Bone (comics)

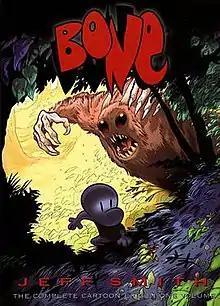
Cover art of "Bone: The Complete Cartoon Epic in One Volume"

Smith originated "Bone" as a sketch he drew as a child, resembling a telephone handset receiver. This original drawing, a frowning character with its mouth wide open, resembled characteristics of who would become the Bone cousins. When Smith was ten, he began creating comics featuring the characters.